Jan Šverma

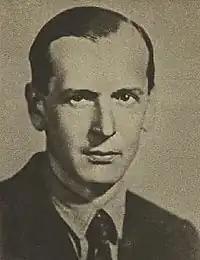

Jan Šverma (23 March 1901, Mnichovo Hradiště – 10 November 1944, Mt. Chabenec, Low Tatras) was a Czech journalist, communist activist and resistance fighter against the Nazi-backed Slovak State. Šverma was considered a national hero in the Czechoslovak Socialist Republic.